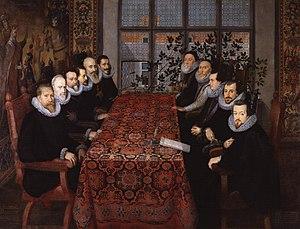
La coupe de sainte Agnès est une coupe ou hanap en or massif richement décorée d’émail et de perles. Réalisée pour la famille royale française à la fin du XIVᵉ siècle, elle est ensuite devenue la propriété de plusieurs monarques d’Angleterre avant de passer près de 300 ans en Espagne. Depuis 1892, la coupe appartient à la collection du British Museum. Thomas Hoving, ancien directeur du Metropolitan Museum of Art de New York, a dit d’elle que « de tous les trésors qui nous sont parvenus, trésors royaux compris, il s’agit du plus spectaculaire ».